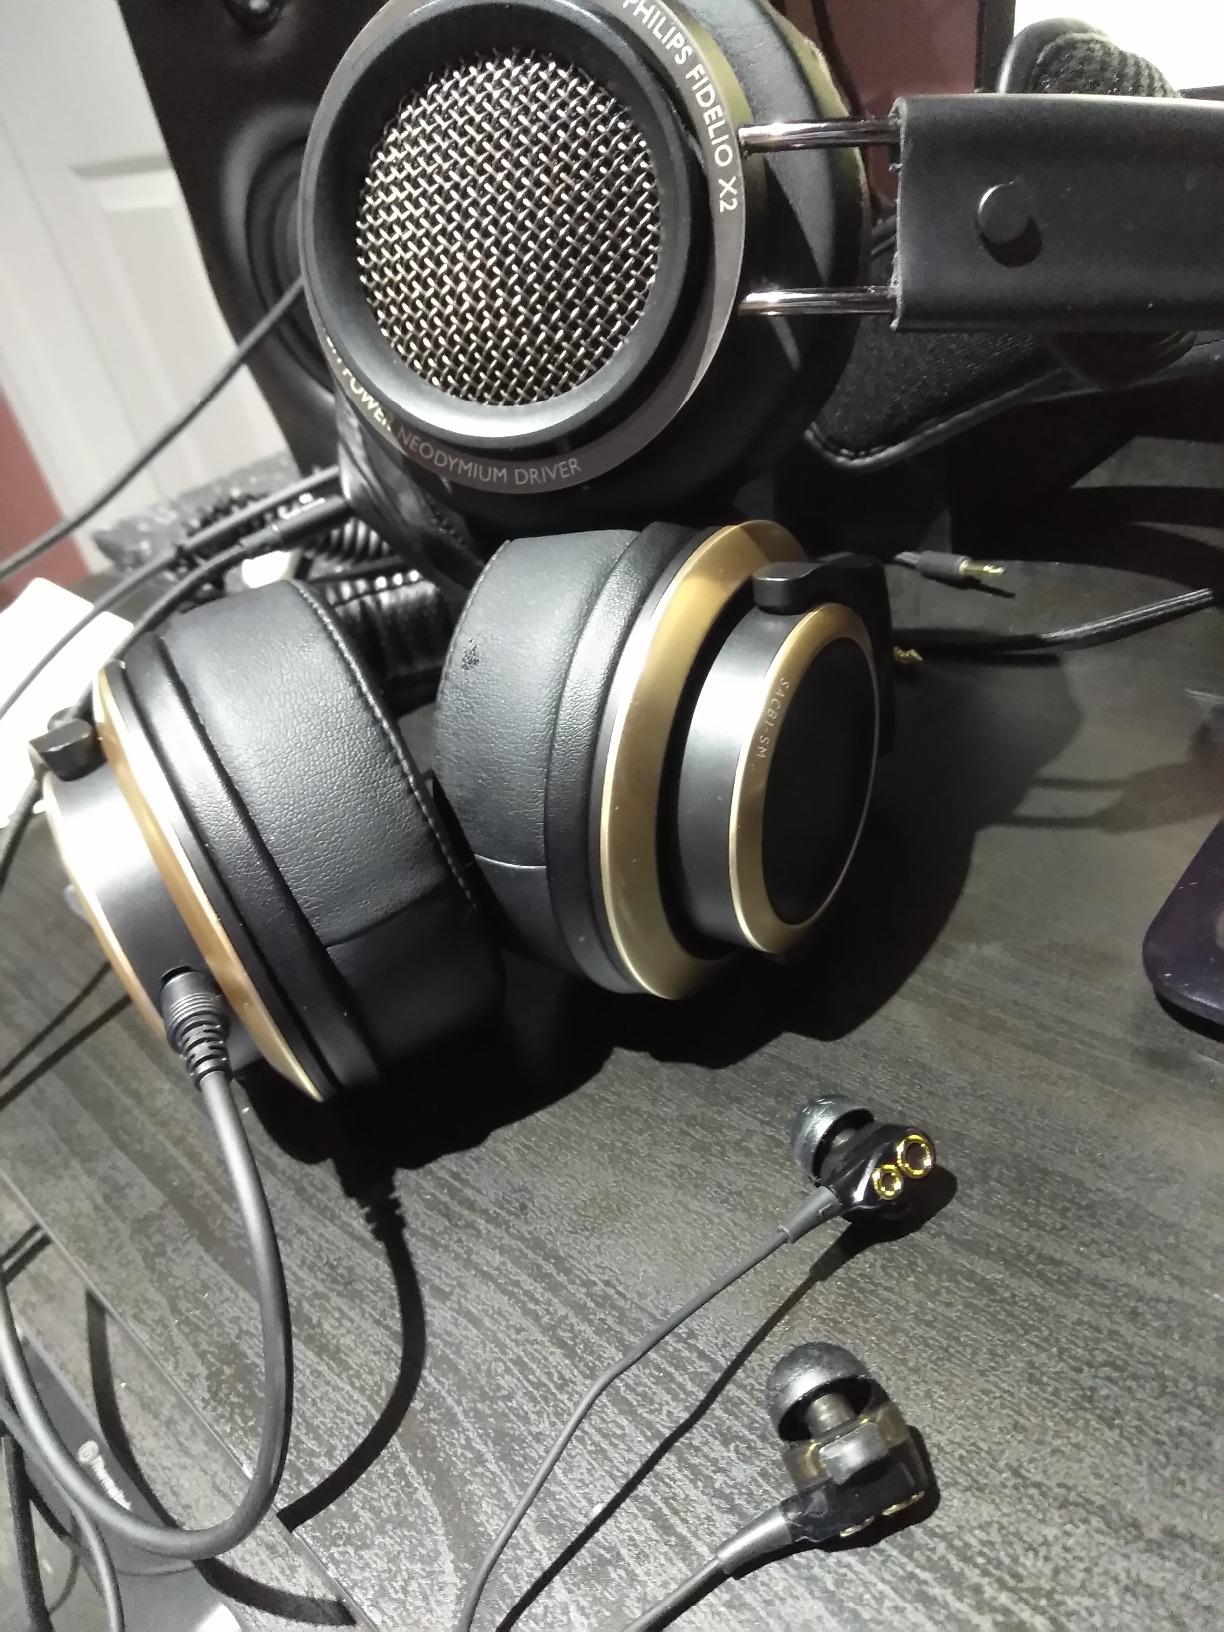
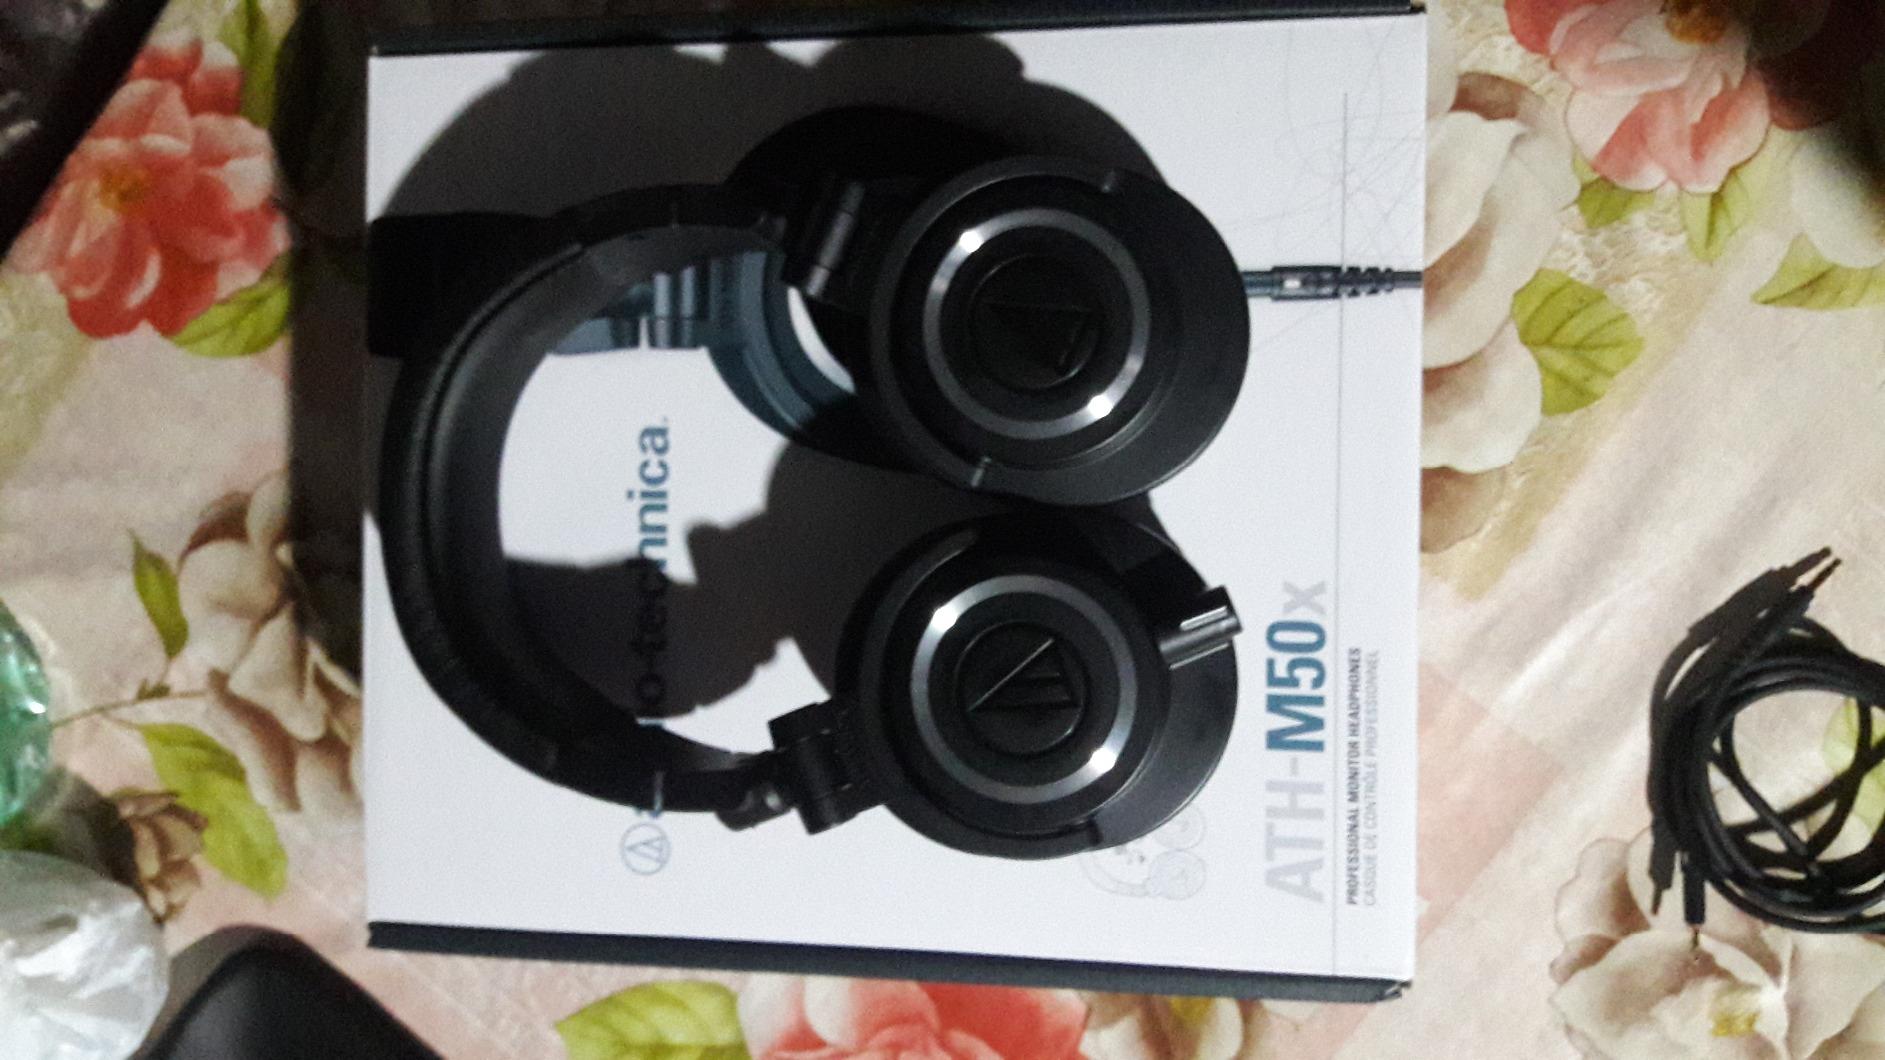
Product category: headphones
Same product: no